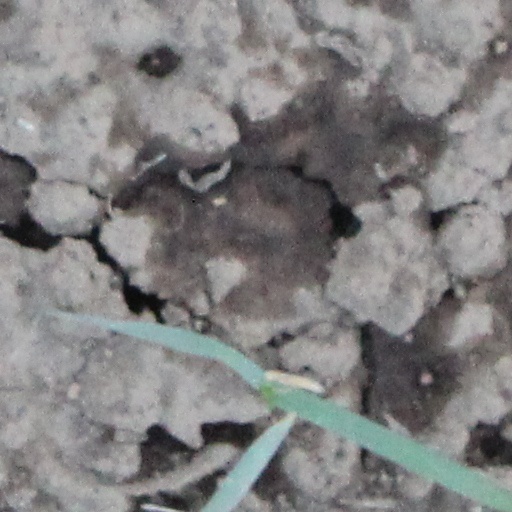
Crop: wheat